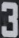
Number: 3